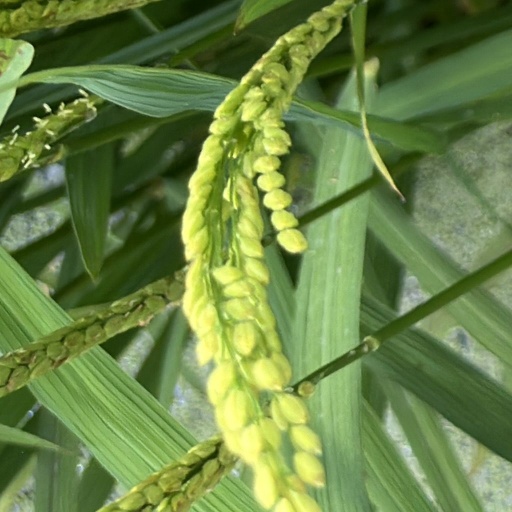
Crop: rice